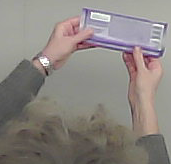
Product: milka_chocolate